McMillan Plan

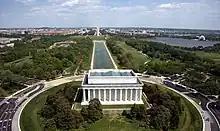
Siting the Lincoln Memorial in West Potomac Park was a significant goal of the McMillan Plan.

The McMillan Plan continues to provide the underpinning for planning in the national capital in the 21st century. In 1997, the National Capital Planning Commission (NCPC) issued a report entitled "Extending the Legacy: Planning America's Capital". The planning document was an attempt to update the McMillan Plan for the 21st century. It redefined the monumental core and established new guidelines for locating museums, memorials, and federal buildings throughout the city. A second major report, "Monumental Core Framework Plan: Connecting New Destinations with the National Mall", was issued in April 2009. Written jointly by the NCPC and CFA, the planning document extends the McMillan Plan's values and planning concepts through the city. It proposed the creation of new "federal centers" through the city (away from the monumental core) and redevelopment of the Washington Channel and Anacostia River waterfronts. A second planning effort, CapitalSpace, was also launched in 2009. A joint initiative of the NCPC, the National Park Service, and the government of the District of Columbia, CapitalSpace is designed to implement six of the major unfinished proposals of the McMillan Plan. These include linking the Fort Circle Parks with trails and parkways, improving recreational facilities, enhancing and maintaining neighborhood parks, establishing new and repairing existing playgrounds and school play yards, ensuring the protection and restoration of natural areas within and near the city, and transforming small and underutilized parks into vibrant new neighborhood centers.